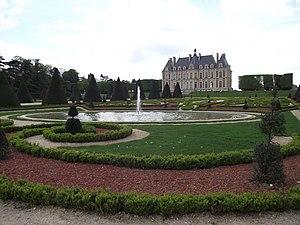
Château de Sceaux, XVII-XIX siècle Italiano: Castello di Sceaux, XVII-XIX secolo